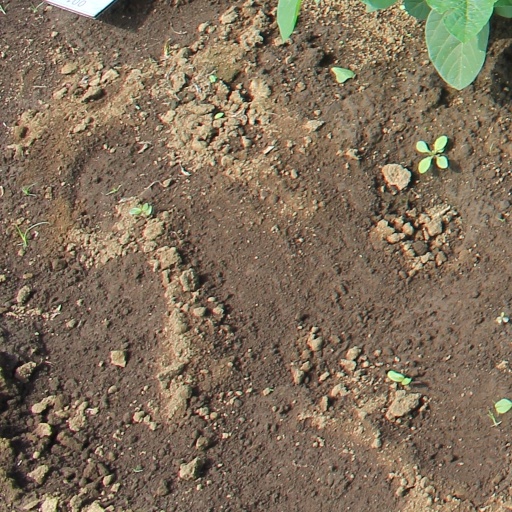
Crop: soybean